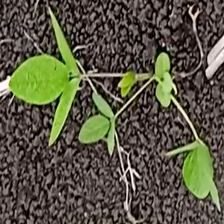
Weed species: Asian_Pigeonwings_(Clitoria Ternatea)